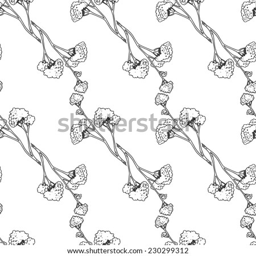
seamless graphic pattern on the white background